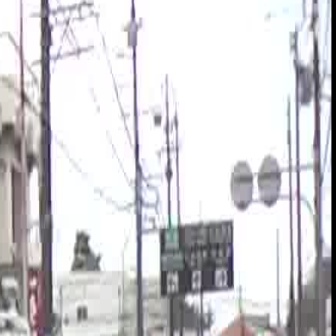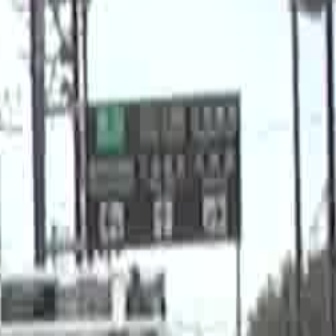
  Please identify the target specified by the bounding box [157,216,232,291] in the first image and locate it in the second image. Return the coordinates in [x_min,y_min,x_max,y_max] format.
Answer: [83,84,235,235]